Anyika Onuora

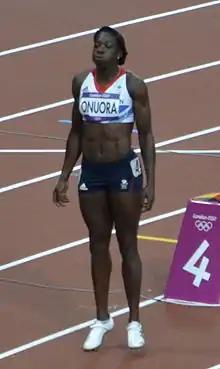
Onuora on track at the 2012 Summer Olympics

Her first major junior international competition was the 2003 European Athletics Junior Championships, where she finished fifth in the 100 m event and won a silver medal with the British 4 × 100 metres relay team. She competed in her first major senior tournaments in 2006: at the Melbourne Commonwealth Games she reached the semi-finals of the 100 m and won her second silver medal in the 4 × 100 m relay with the English team. Five months later at her first European Athletics Championships, she achieved the same feat again, reaching the individual semi-finals and taking another silver medal with the relay team. She also competed in the 2006 IAAF World Cup, representing Europe, but finished last, despite recording a season's best for the team. A technical lane mix-up with the United States team resulted in a poor performance for the British team and disqualification for the American team.